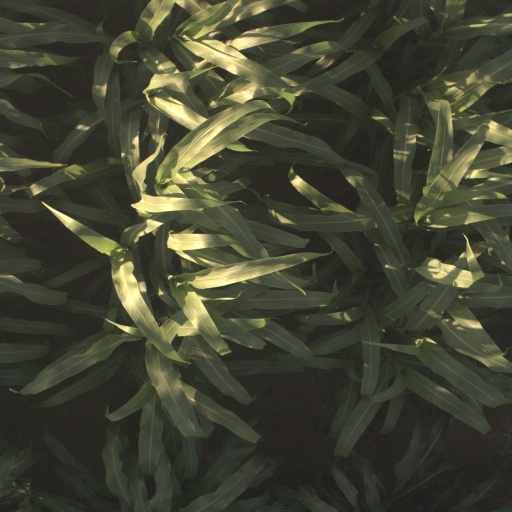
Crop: sorghum